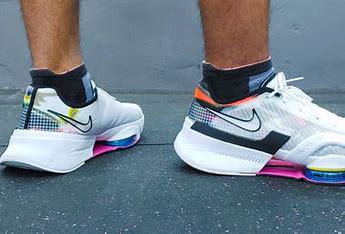
Brand: Nike
Model: Air Zoom Superrep 3